Ossora Airport

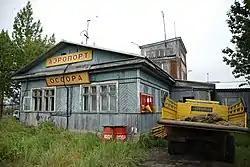
Ossora Airport, 2010

Ossora Airport (Russian: Оссора аэропорт) is a Public commercial airport located in an Ossora, Koryak Okrug of Kamchatka Krai, Russia.